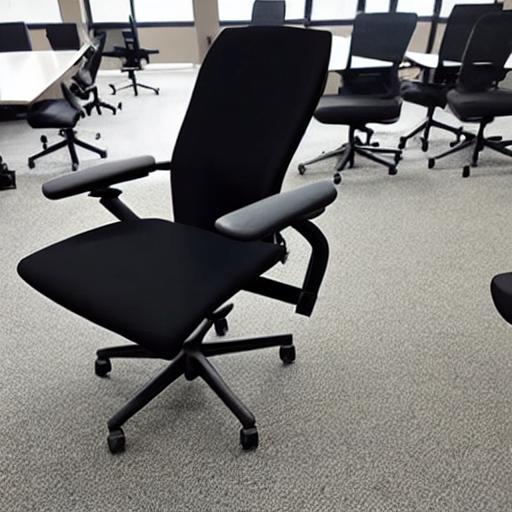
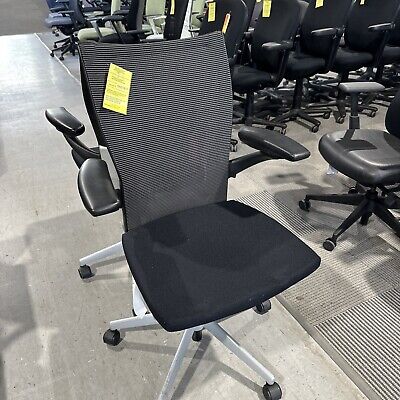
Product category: items_chair
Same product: no